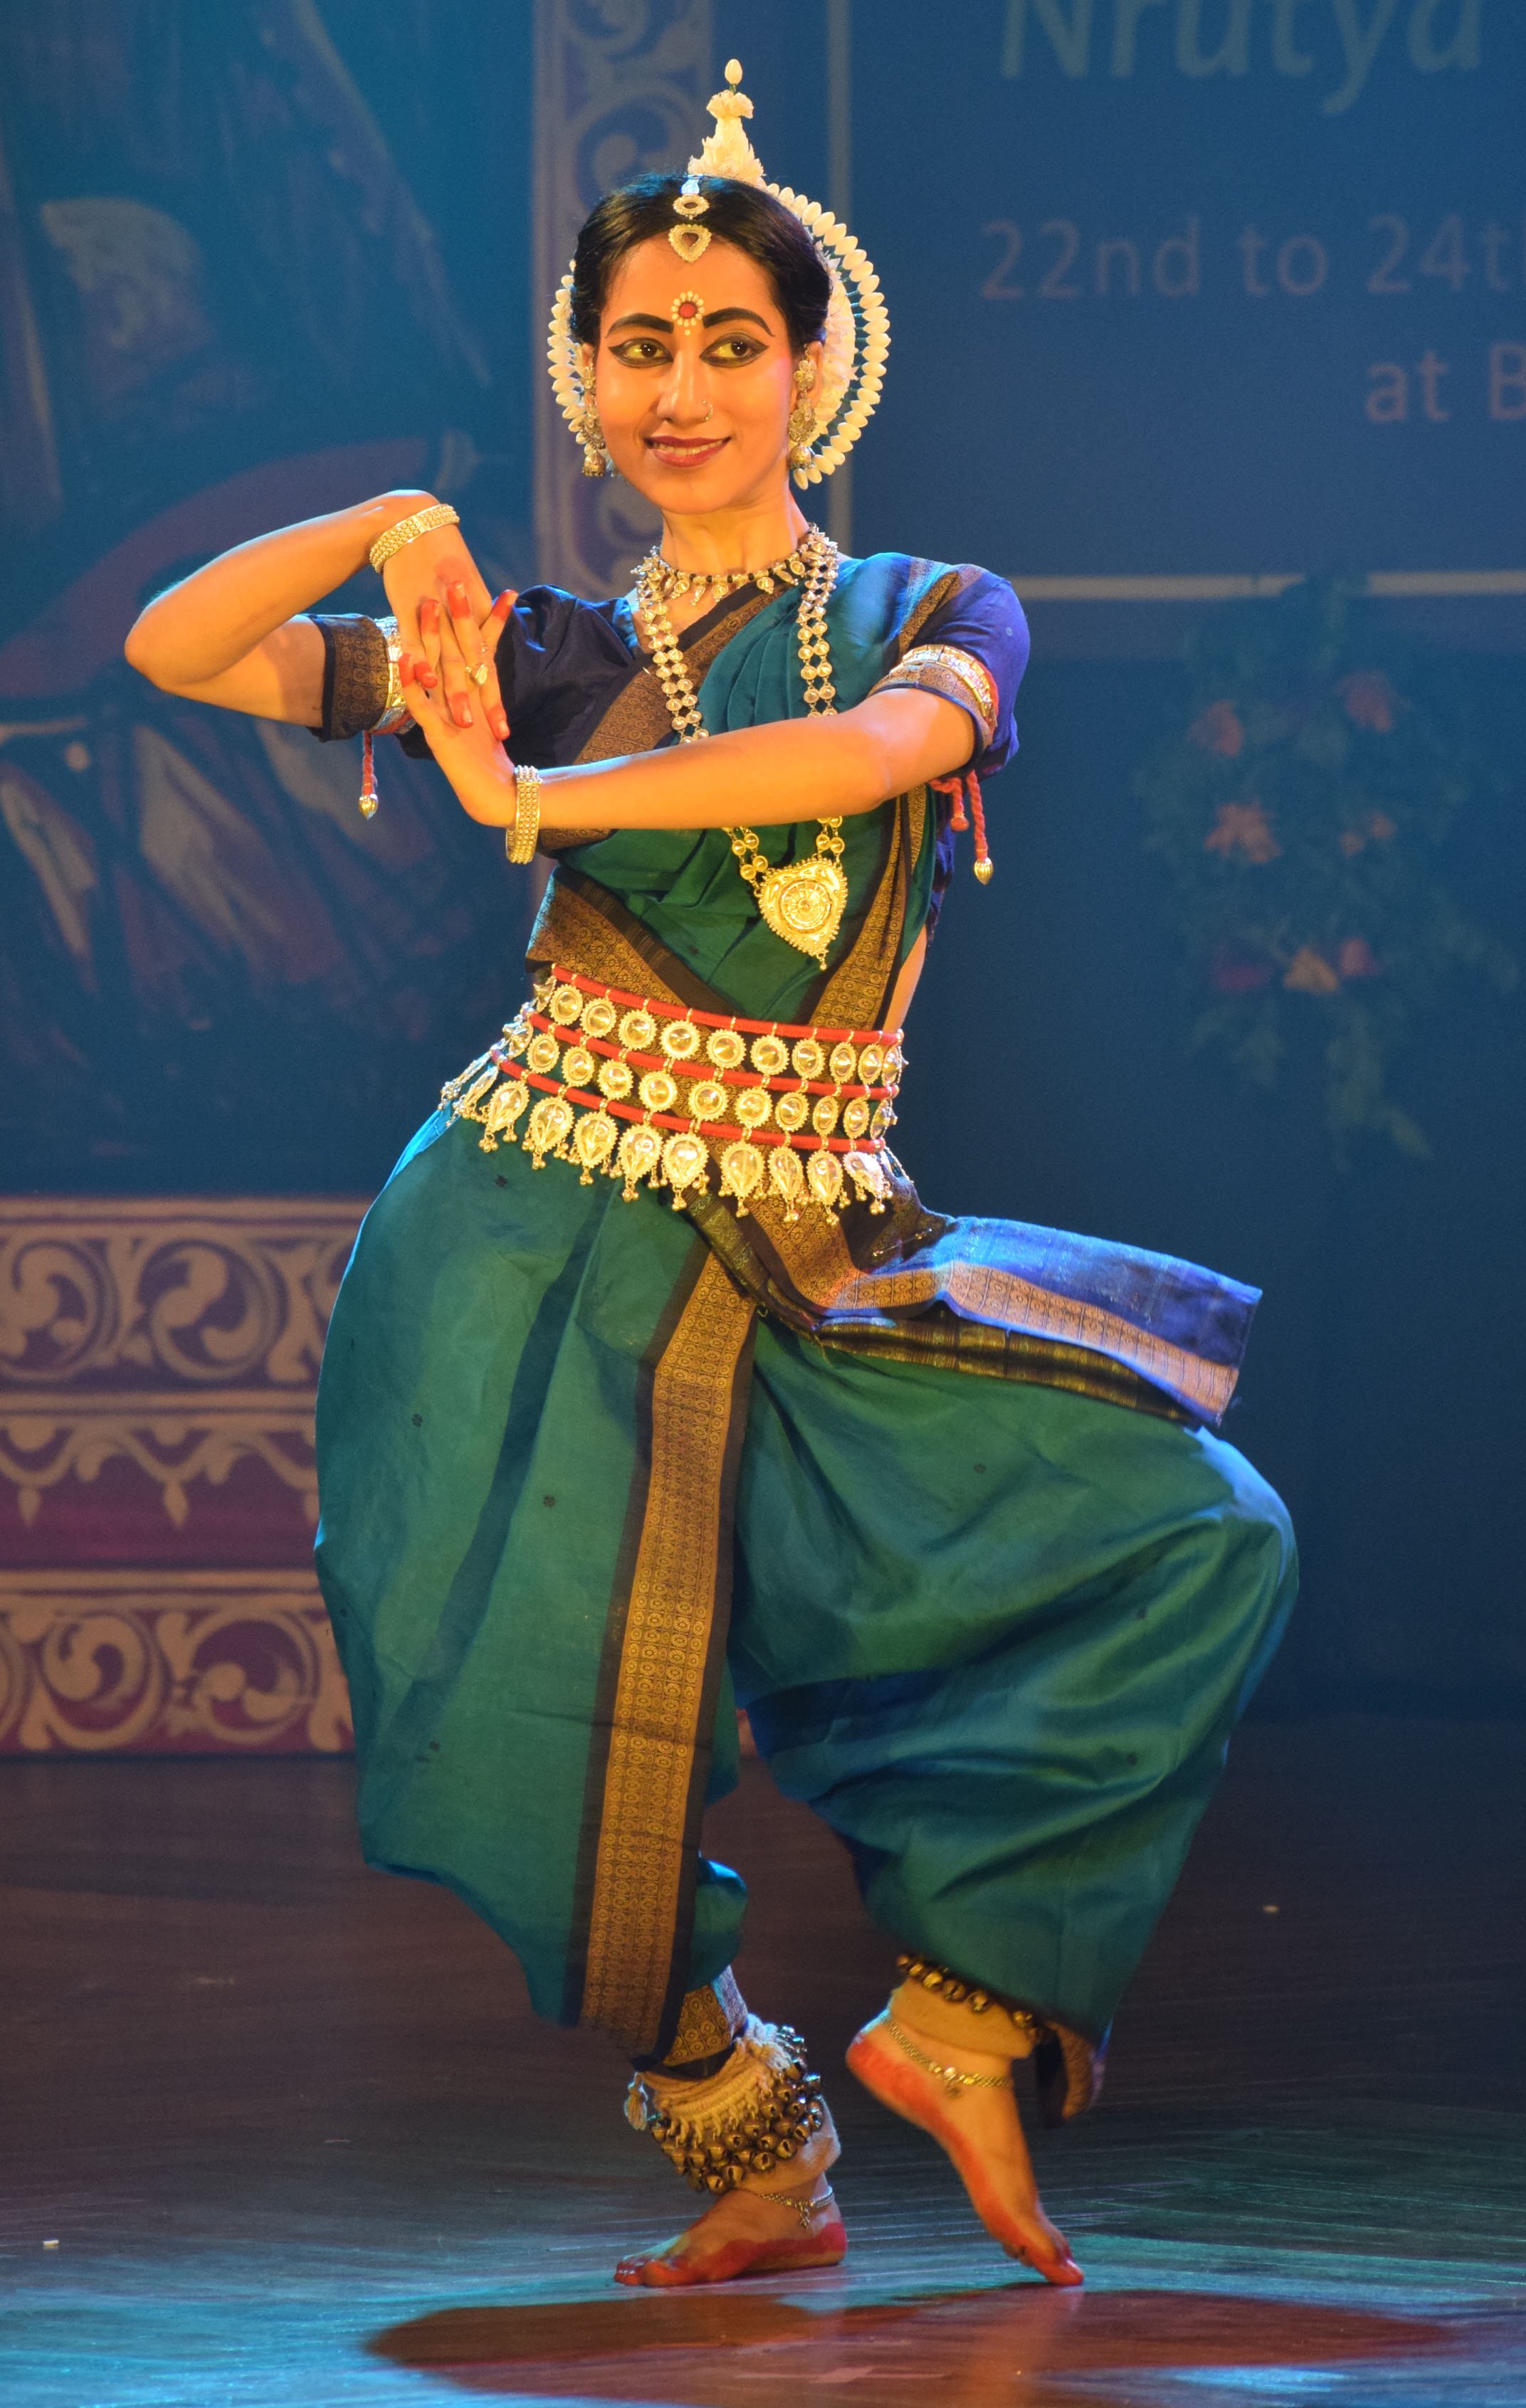
Dance form: odissi